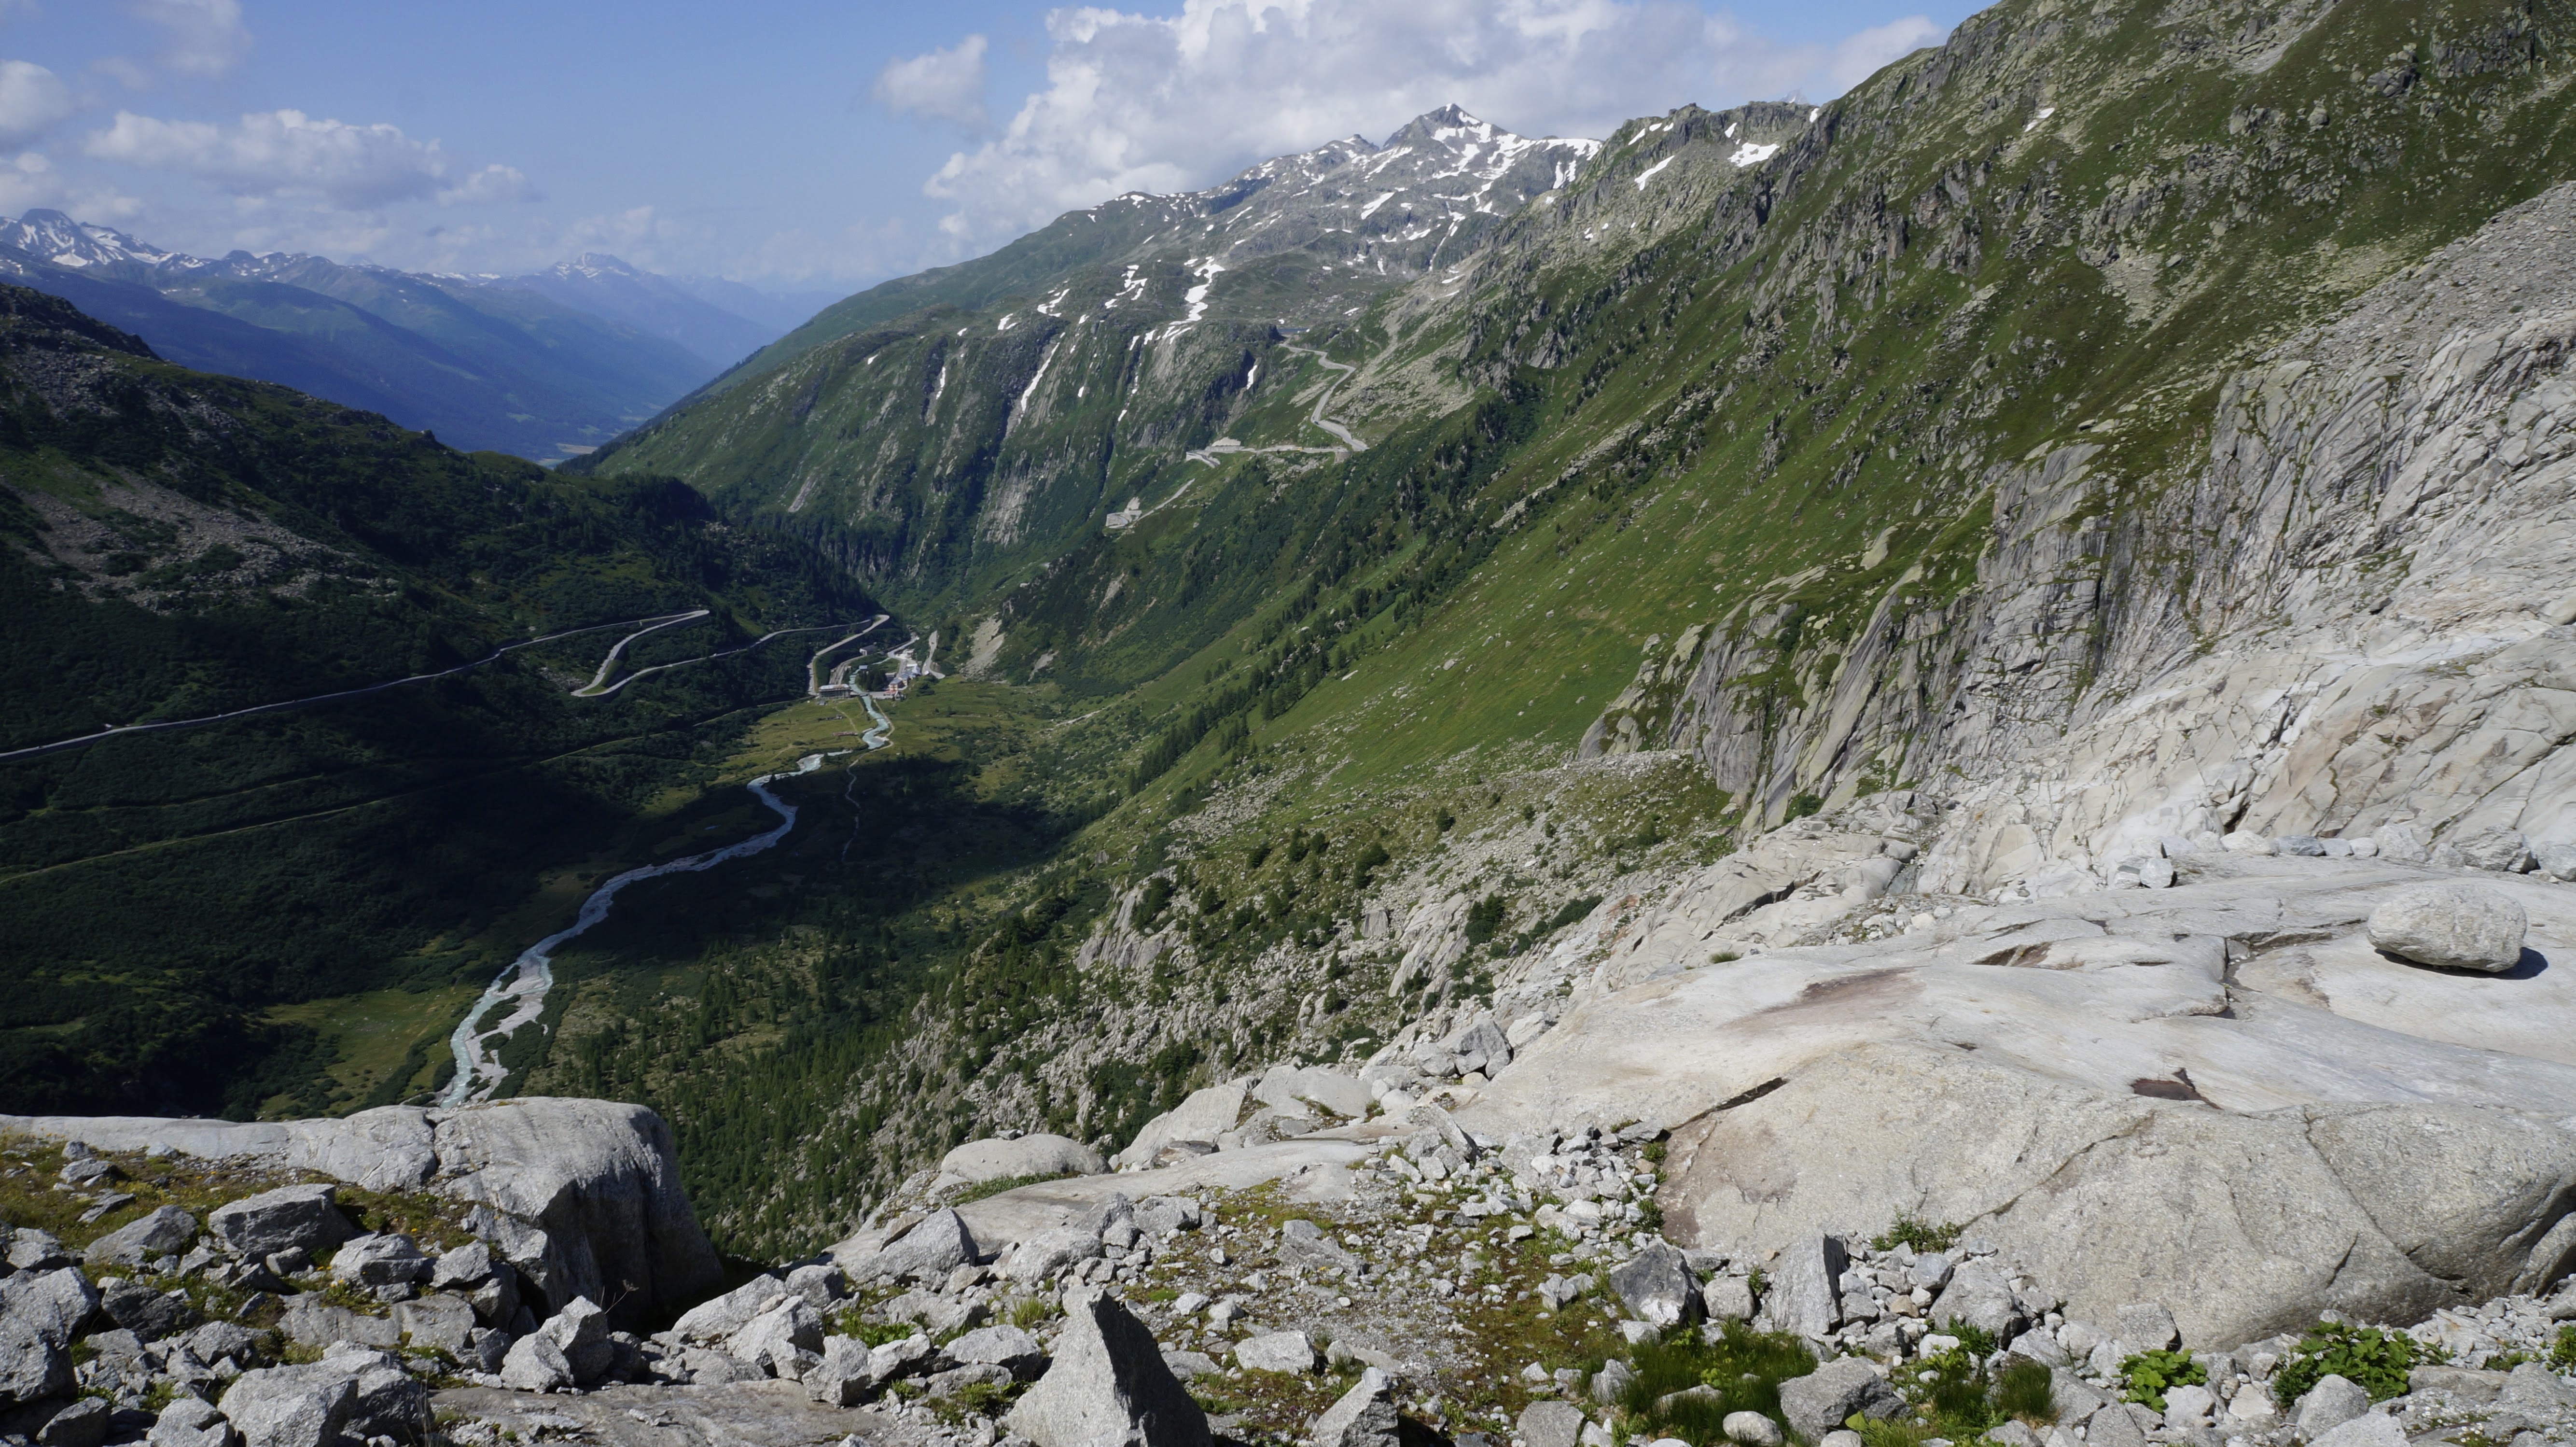
landscape, nature, walking, mountain, hiking, adventure, valley, mountain range, europe, glacier, fjord, ridge, geology, mountains, alps, backpacking, ravine, plateau, fell, cirque, moraine, landform, mountain pass, geographical feature, mountainous landforms, glacial landform, geological phenomenon